Saramură

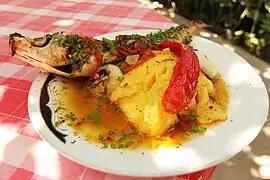
"Saramură de chefal" (Flathead mullet "saramură")

Saramură is a traditional Romanian dish, generally based on different kinds of fish, especially in Dobruja, and dried or smoked meat in Moldova and Transylvania. Recipes vary greatly, the common part being fish/meat is grilled (sometimes on a salt bed) and afterwards soaked, spinkled, or boiled in brine or brine-based sauce us added. Usually the dish includes vegetables, mamaliga, polenta, potatoes, etc.